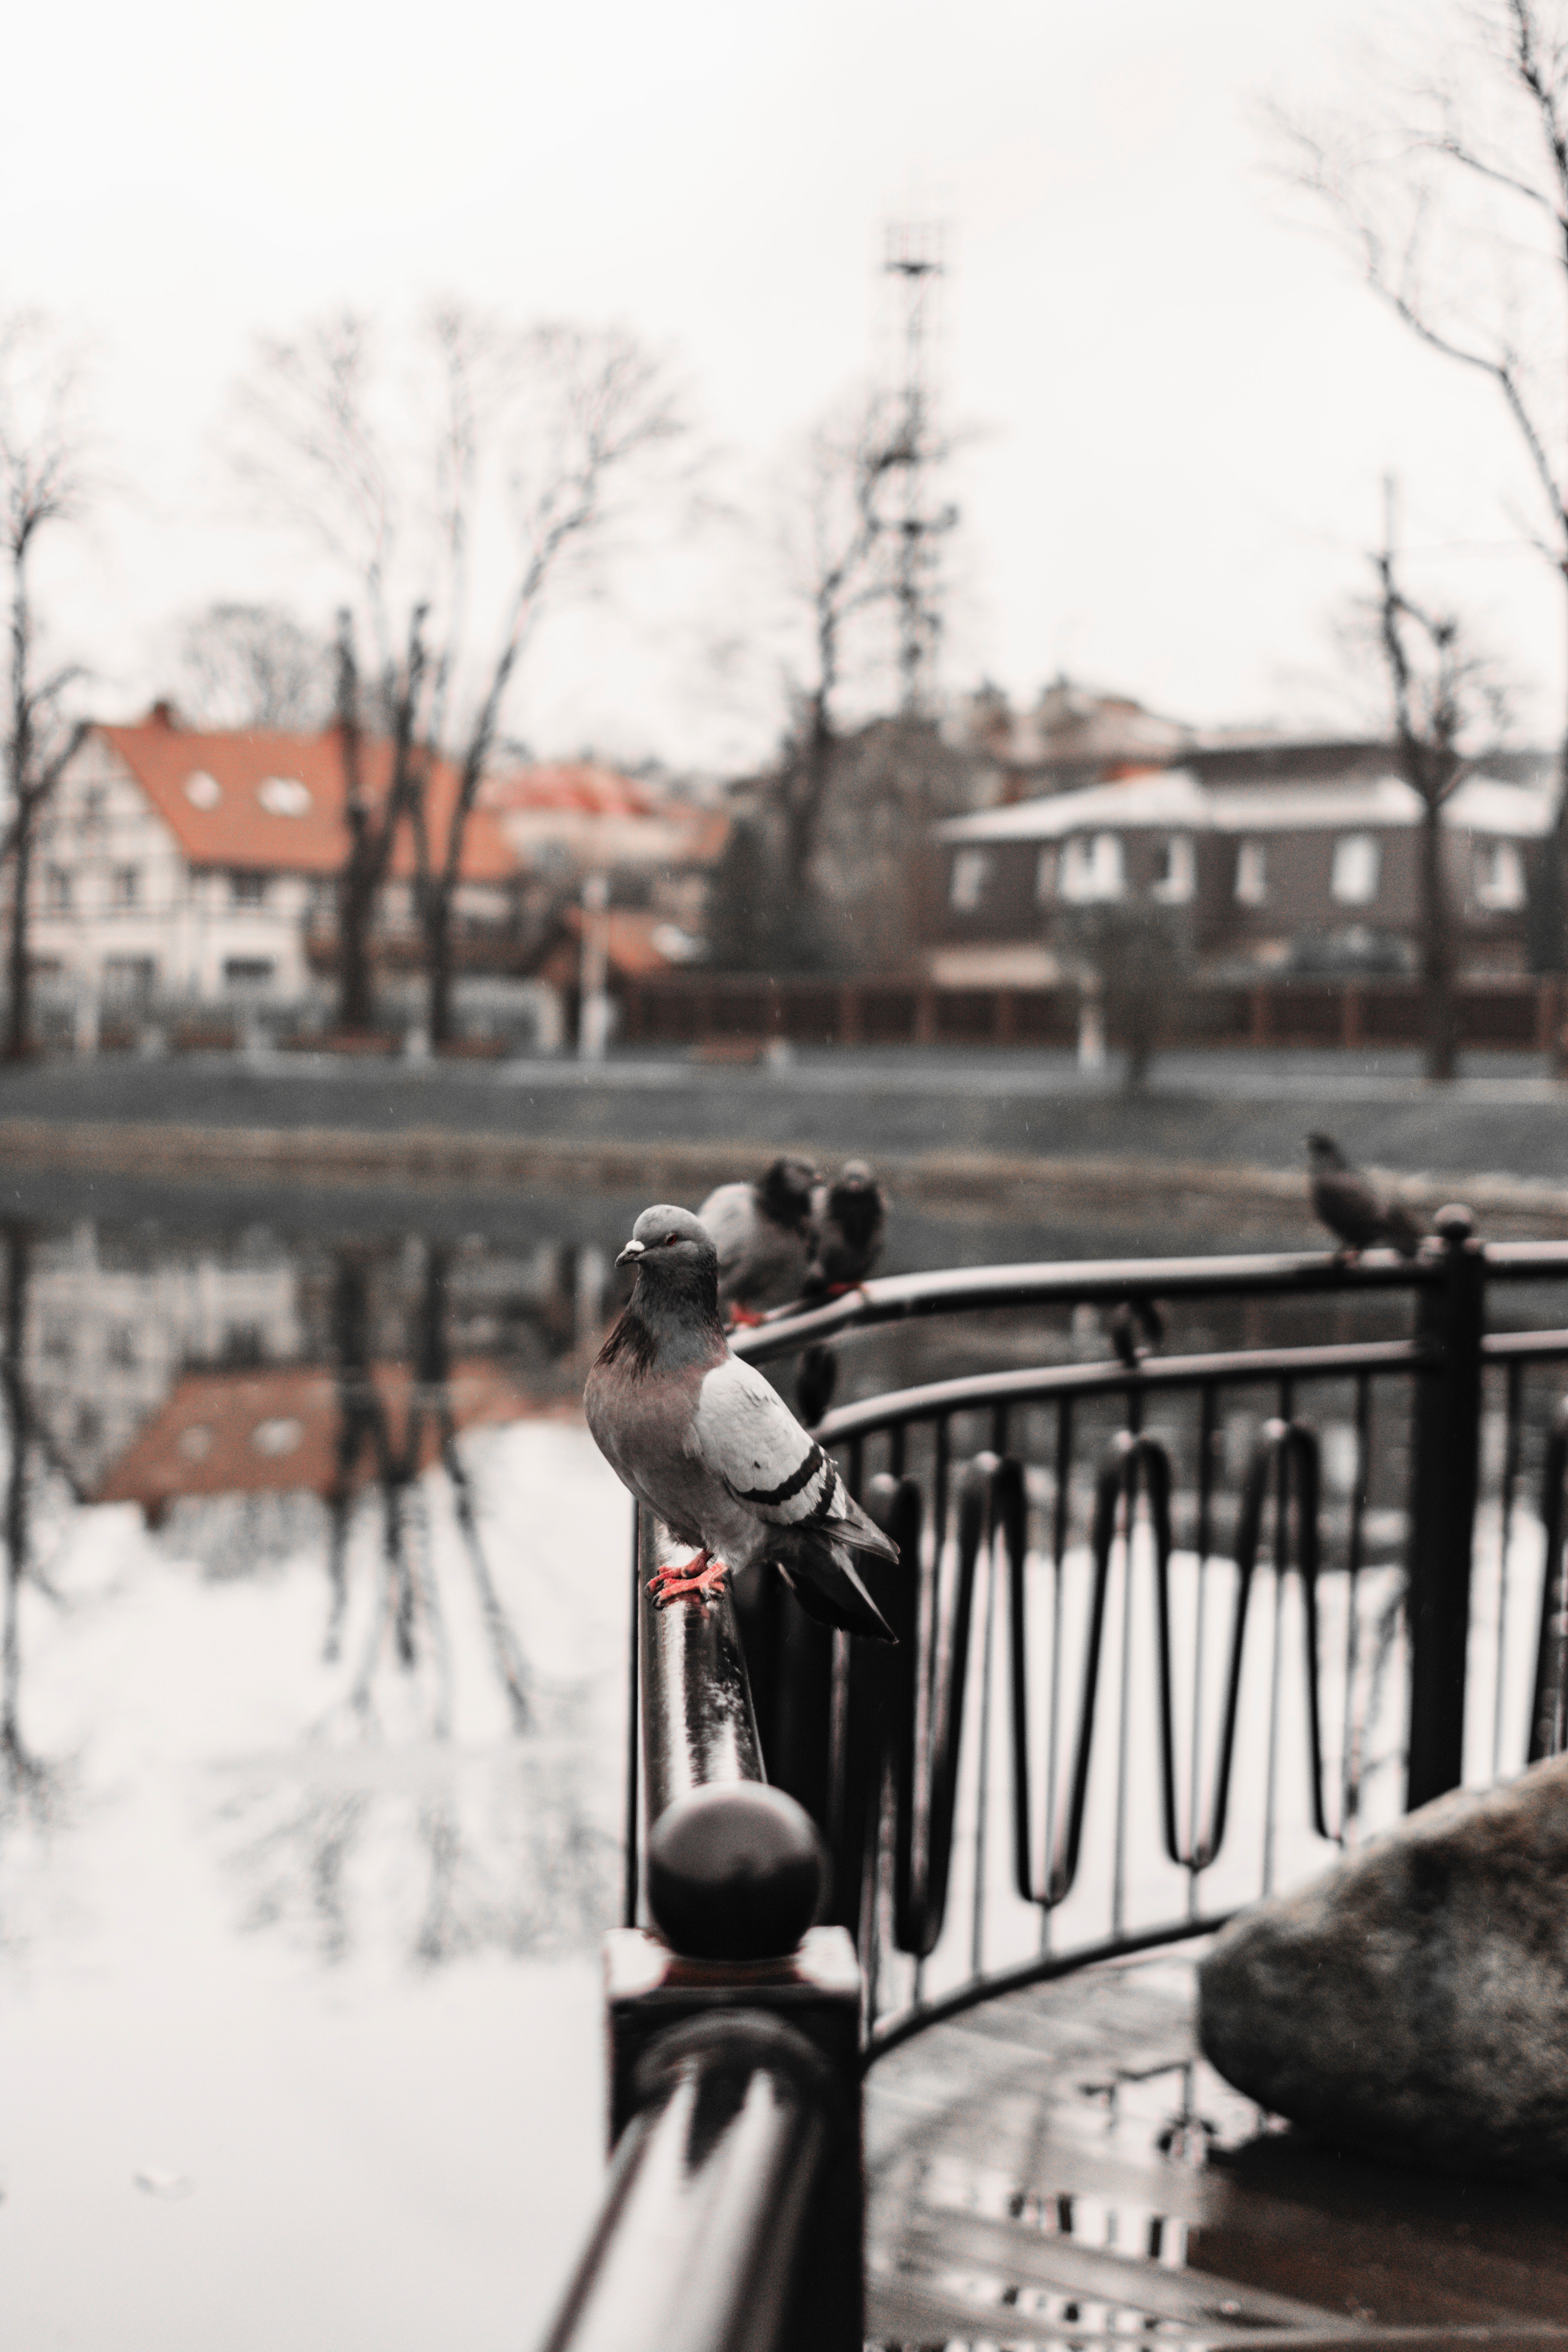
water, waterway, canal, bridge, guard rail, tree, black and white, winter, river, photography, reflection, plant, street, snow